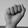
ASL letter: A